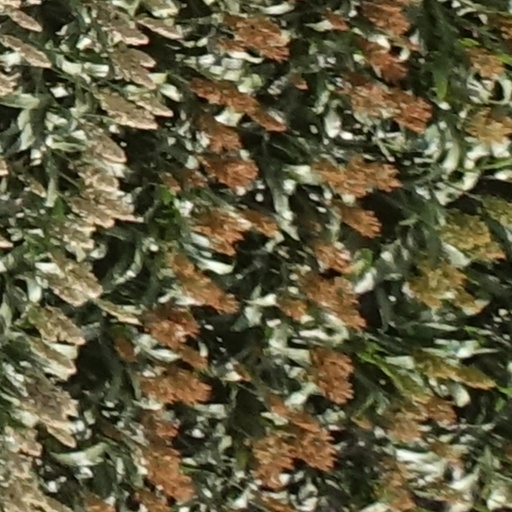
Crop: sorghum